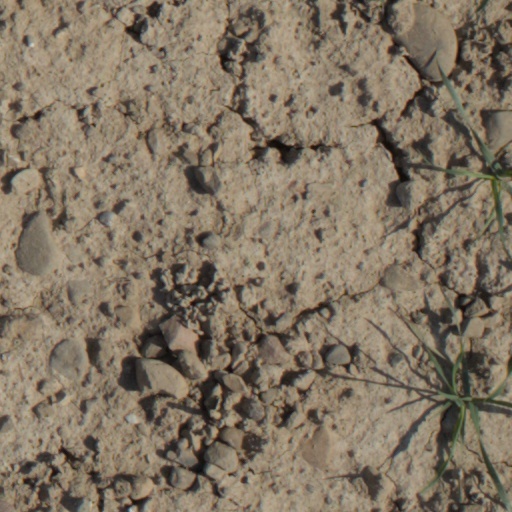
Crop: wheat